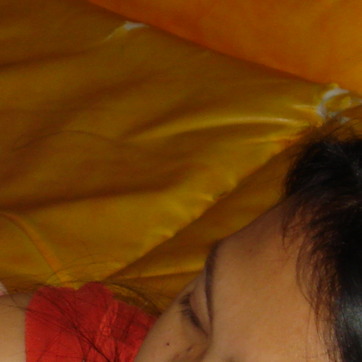
Material: fabric